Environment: real
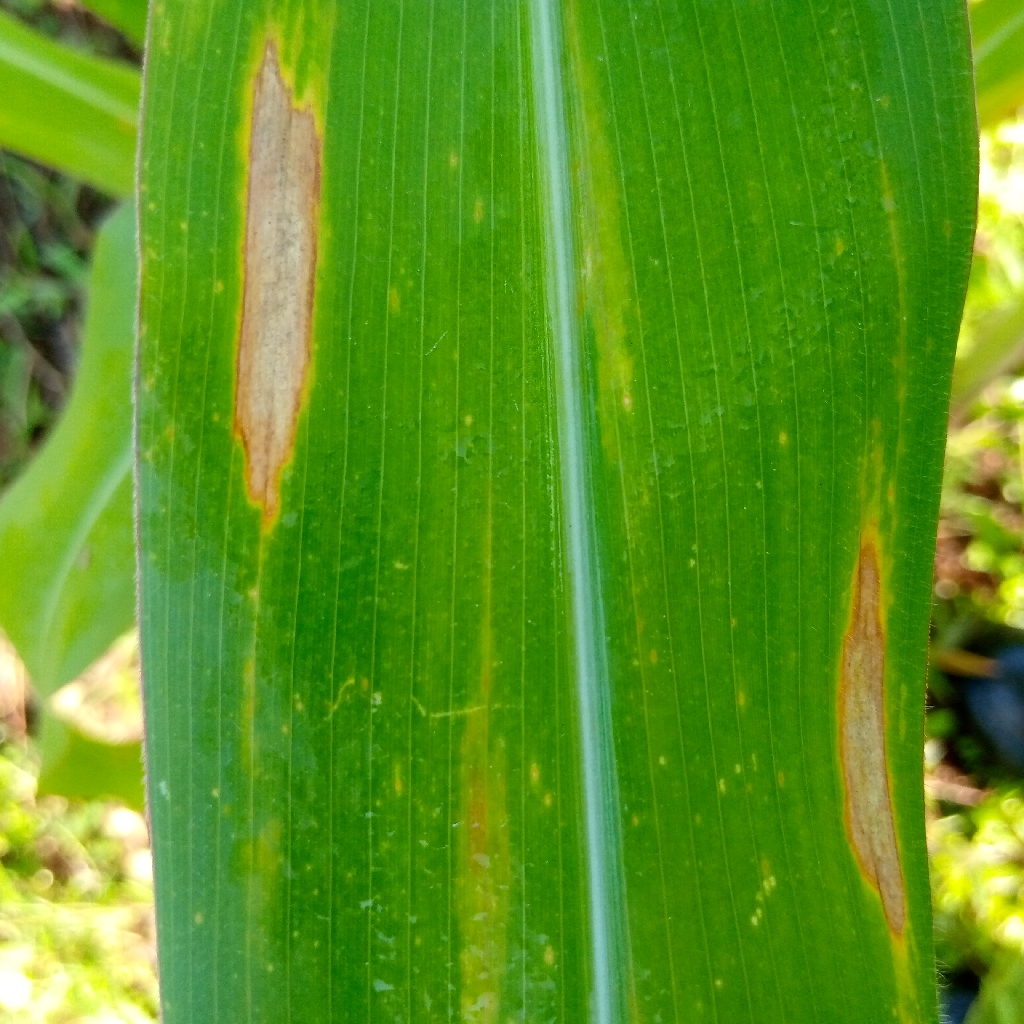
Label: northern_corn_leaf_blight